Kangiqsualujjuaq

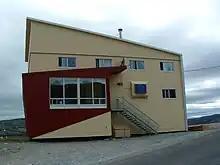
Kangiqsualujjuaq Hotel

Industries in Kangiqsualujjuaq include hunting of caribou, seal and beluga whale, Arctic char fishing, and the production of Inuit art. The town is also the main terminus of the George River canoeing expeditions (e.g. one of Chewonki Foundation's canoe trips).